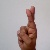
The image shows a hand gesture representing the letter 'R' in Indian Sign Language.